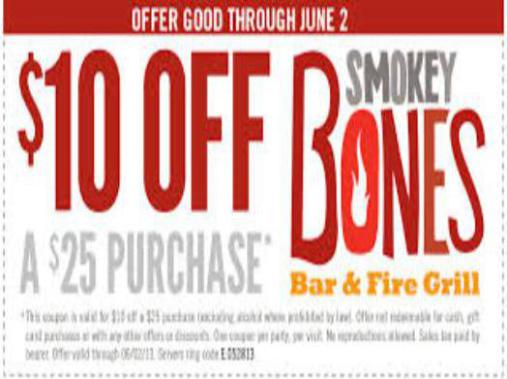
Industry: Food